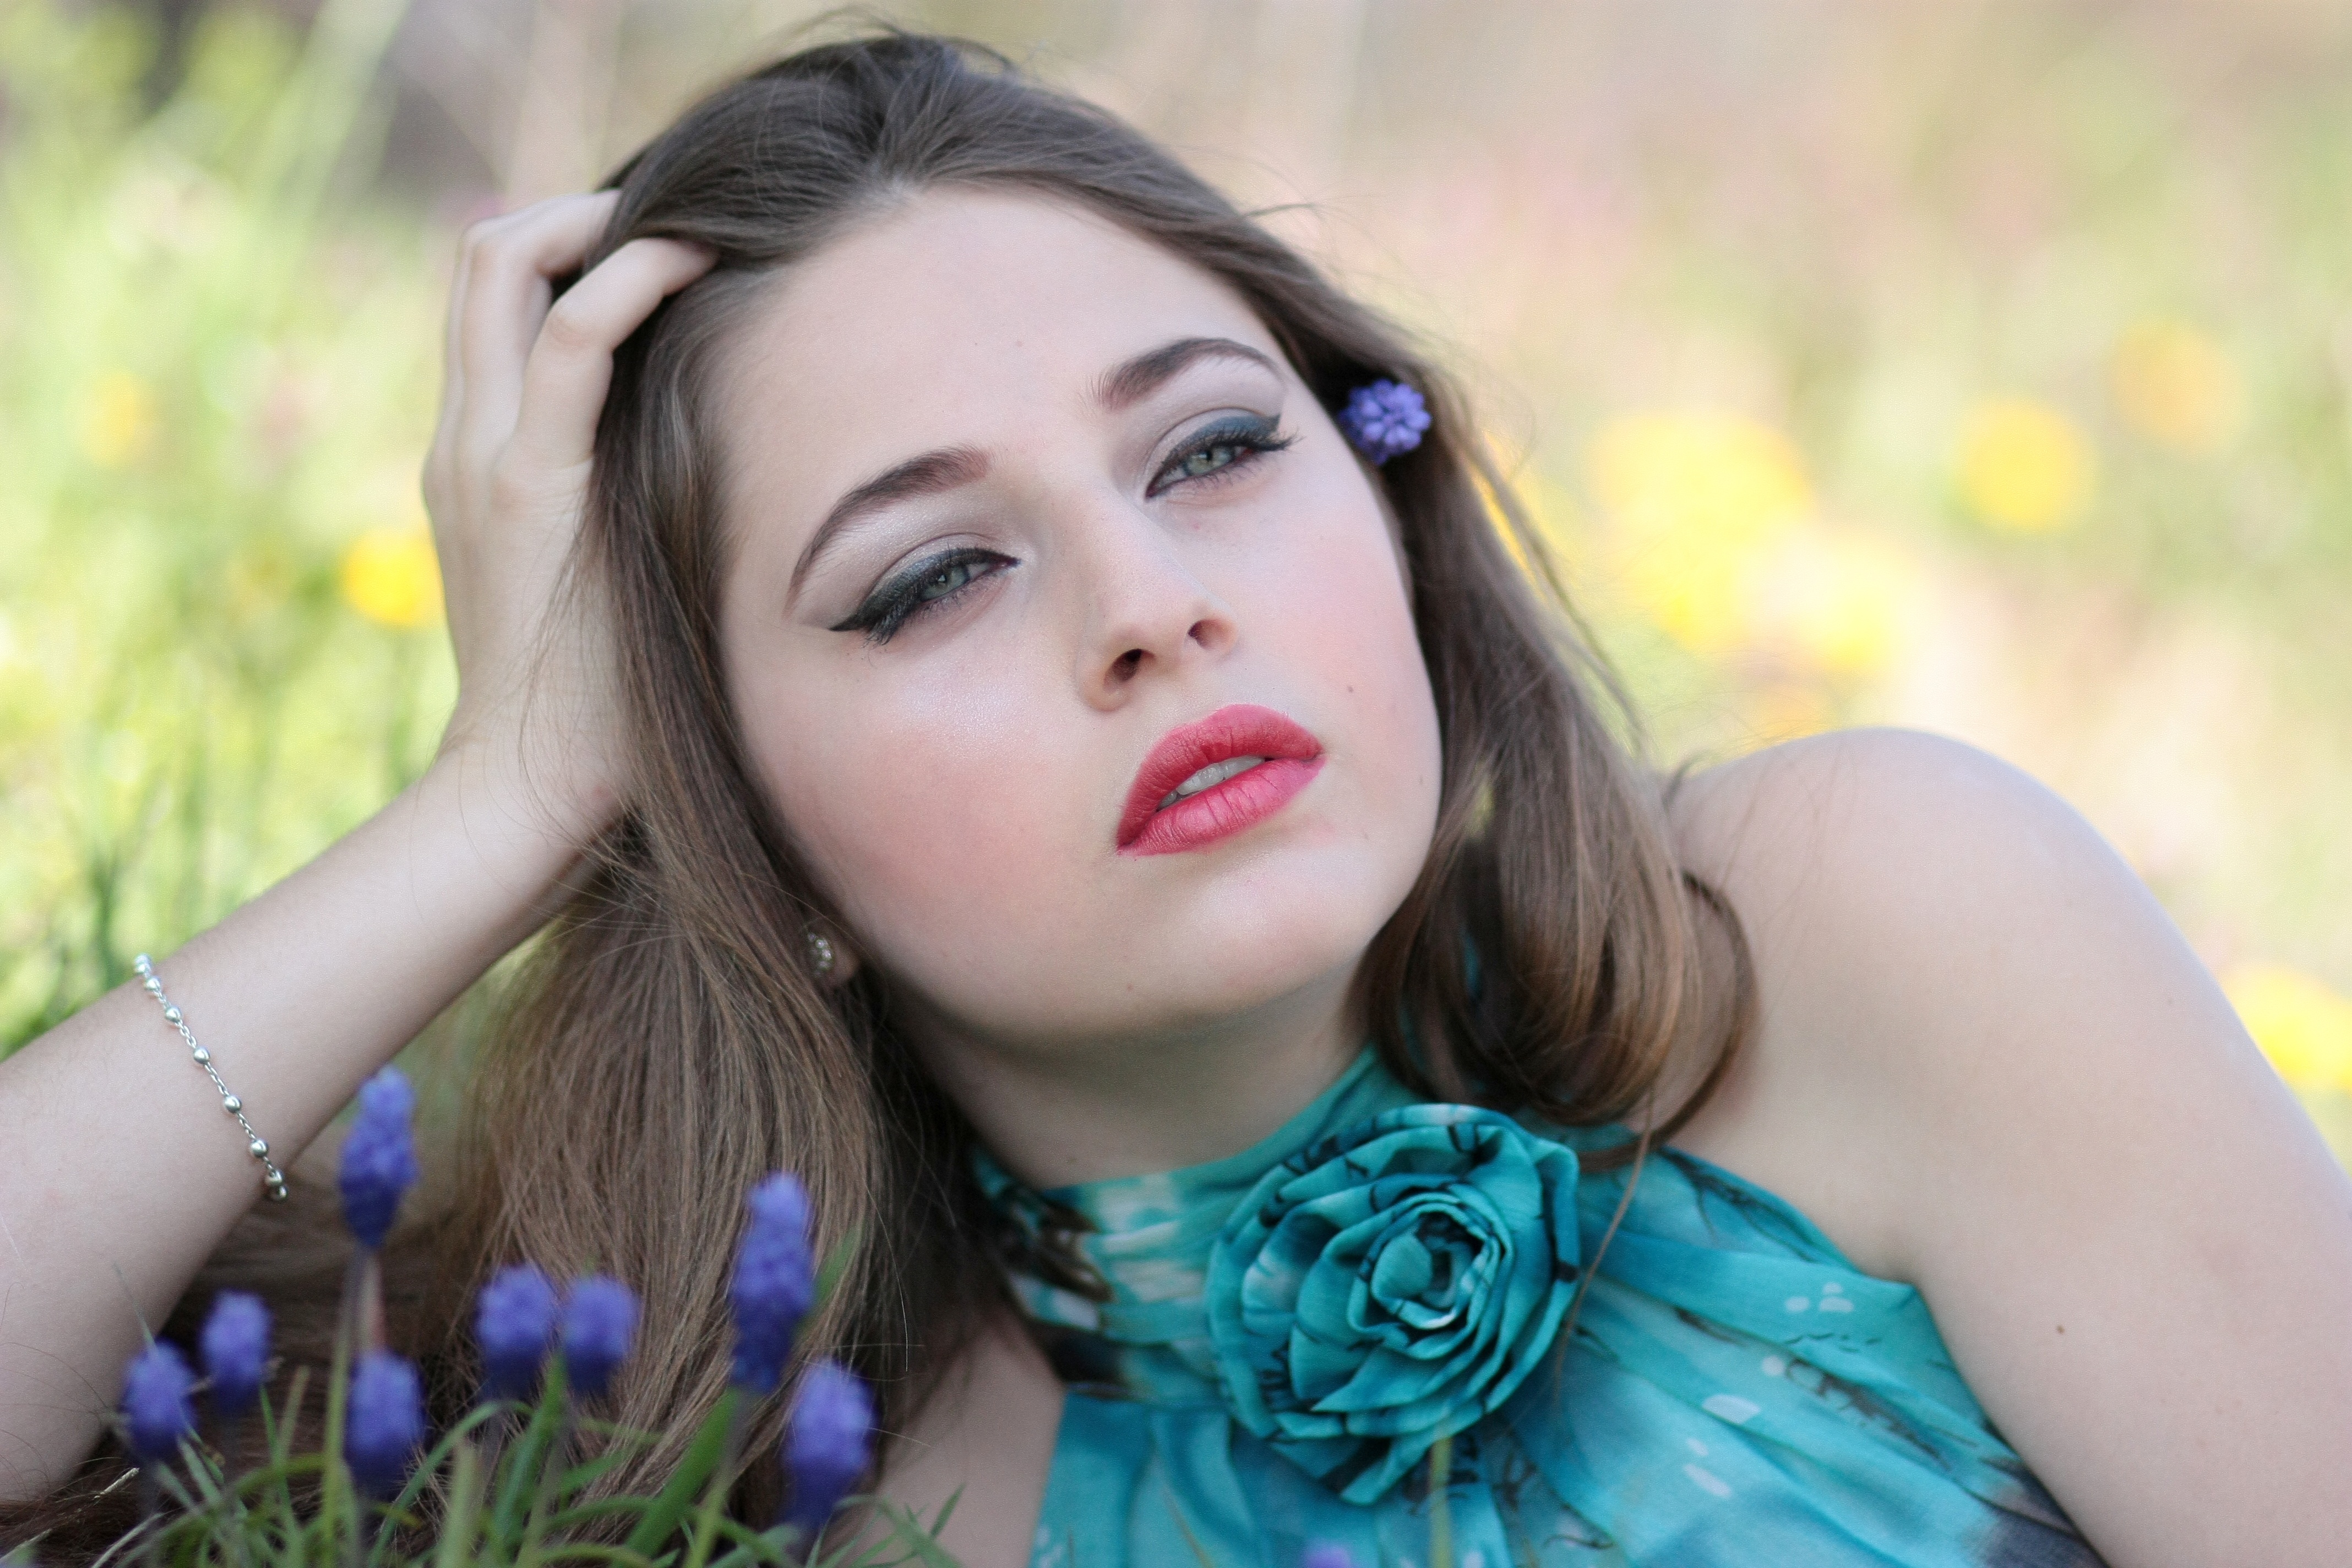
nature, person, girl, woman, hair, photography, flower, portrait, model, spring, color, fashion, blue, blonde, facial expression, hairstyle, smile, long hair, human body, black hair, face, eye, head, photograph, skin, beauty, organ, seductive, photo shoot, brown hair, portrait photography